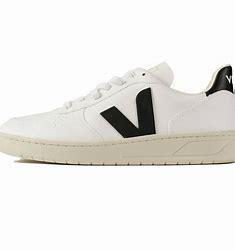
Brand: Veja
Model: V 10 CWL